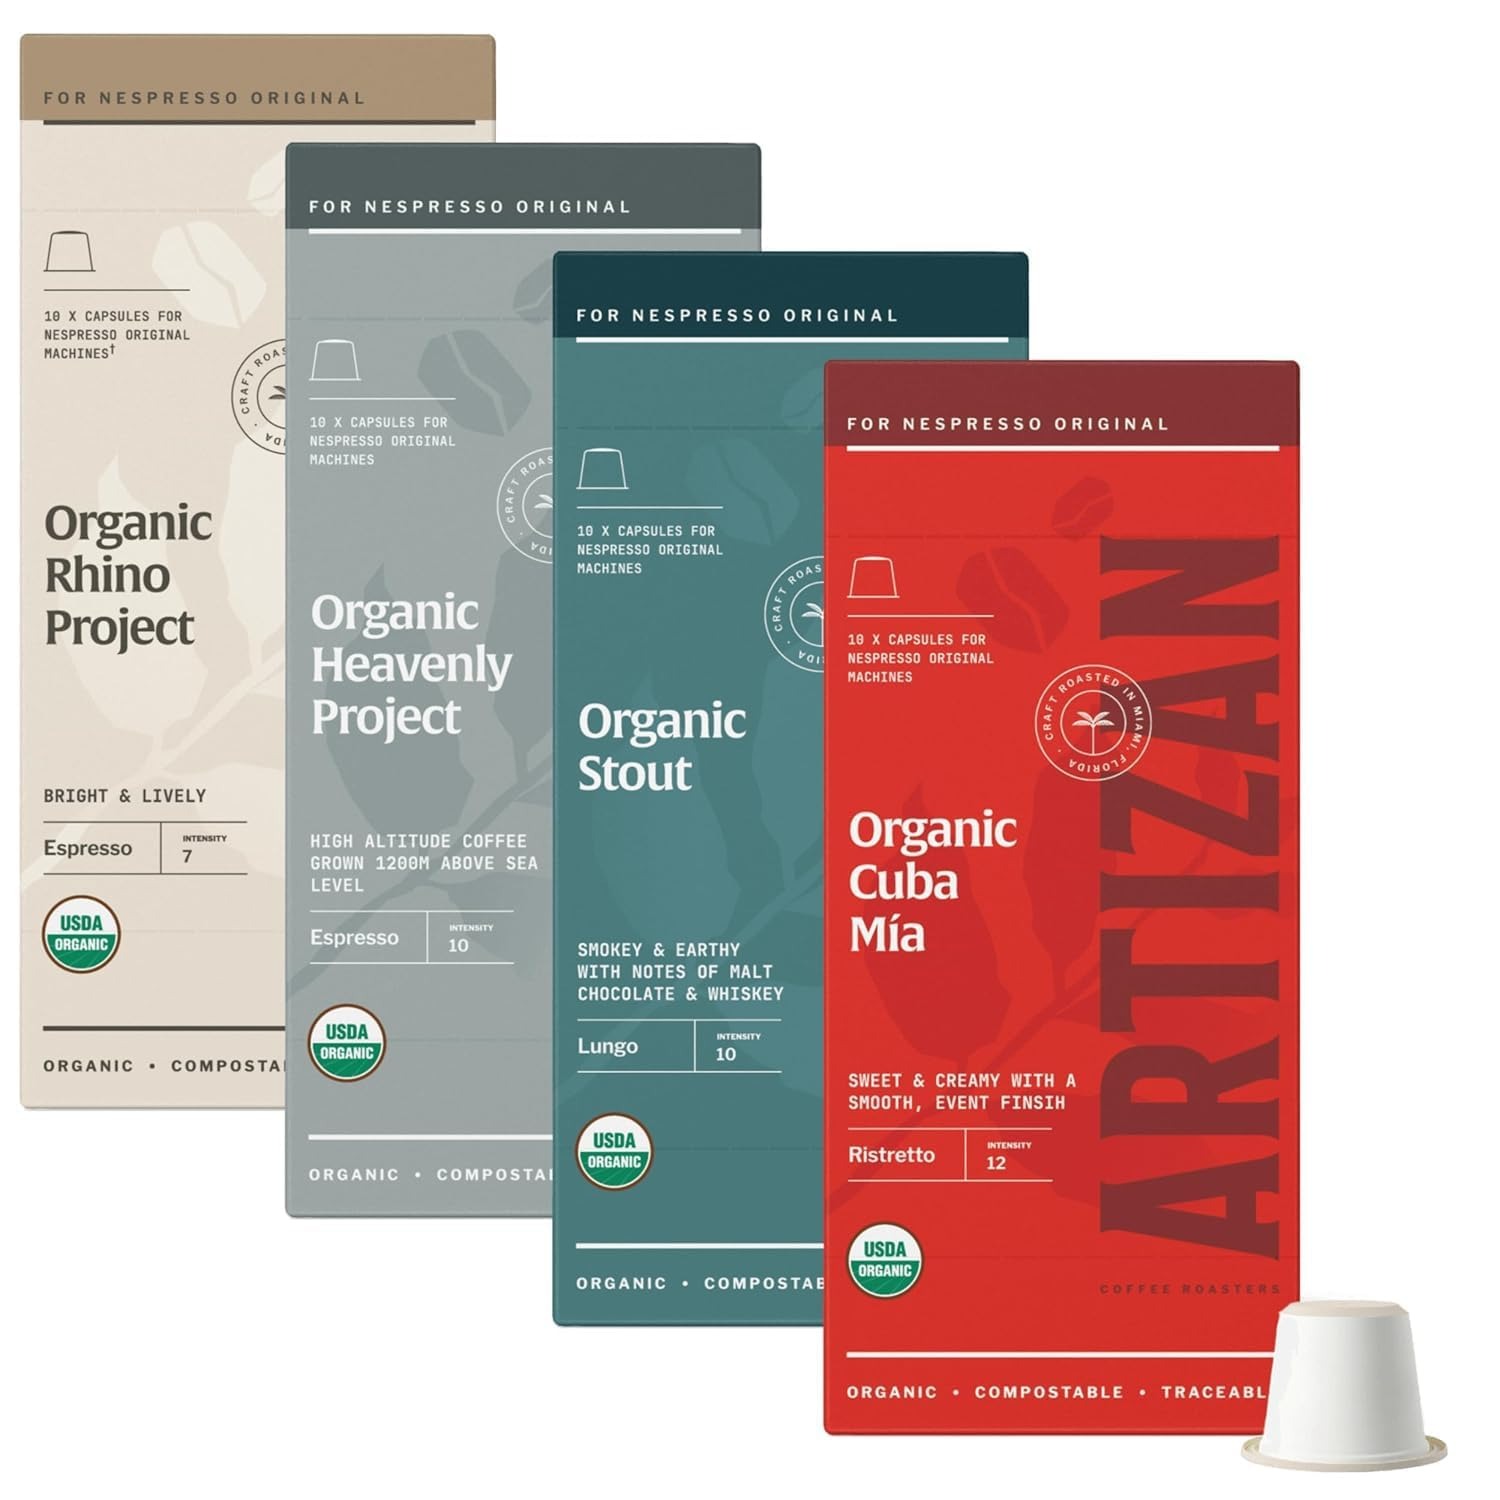
Item Name: Artizan Coffee USDA Organic Espresso Coffee Capsules For Nespresso Original | Signature Blend Variety | 40 Compatible Compostable Pods
Bullet Point 1: Compatible with Nespresso Original Machines: Artizan Coffee organic capsules are specifically designed to work seamlessly with Nespresso Original brewers, including Delonghi C190, D290, Citiz, CitiZ & Milk, Maestria, U, Le Cube, Inissia, Lattissima Plus, Lattissima Pro, Lattissima Touch, Lattissima One, Grand Lattissima, Pixie, KitchenAid, Prodigio, Expert, Essenza Mini, Essenza Plus, Creatista Uno, Creatista Plus, and Creatista Pro
Bullet Point 2: Roasting Facts – Split-Roasting Technique: Our Stout Espresso Blend is crafted using a complex, skilled process called "split-roasting." Each component in the blend is roasted at precise temperatures and durations, then blended to perfection for optimal flavor, body, and complexity
Bullet Point 3: Uncompromising Quality Guarantee: We select only the top 1% of coffee beans worldwide to craft our organic coffee. Grown through responsible organic farming, our beans are free from harmful fertilizers and chemicals, ensuring integrity for both your health and our coffee
Bullet Point 4: Mycotoxins-Free Assurance: Artizan Coffee goes the extra mile to guarantee safety and quality. We moisture test every batch to ensure levels below 13%, rigorously screen for four specific mycotoxins (Ochratochin A, Aflatoxin B1, Fumonisin B1, T-2), and roast every batch at over 415°F for more than 10 minutes to eliminate mycotoxins
Bullet Point 5: Freshly Roasted in South Florida: All Artizan Coffee products are roasted, distributed, and packaged fresh in our USDA organic-certified facility in South Florida, ensuring exceptional quality and flavor from farm to cup
Product Description: Signature Blend Variety Pack – Nespresso Compatible Capsules Explore a world of flavor with our Signature Blend Variety Pack, compatible with Nespresso Original machines. This curated selection includes one capsule each of our most iconic blends: Cuba Mia, Rhino Project, Heavenly Project, and Stout. Perfect for discovering your favorite blend or sharing the coffee journey with others. What’s Inside: Cuba Mia – Bold and full-bodied with notes of dark chocolate and molasses. Rhino Project – Bright and lively with hints of citrus and subtle floral undertones. Heavenly Project – Smooth and aromatic with chocolate and citrus notes. Stout – Smoky and earthy with a touch of malt chocolate and an oaky finish. Sustainability Meets Innovation Our capsules are crafted from 100% biobased materials, making them eco-friendly and home compostable. These innovative capsules preserve coffee freshness without relying on aluminum, fossil-based plastics, or GMOs. Key Features: 100% biobased and eco-friendly design. Certified compostable for home composting. Compatible with Nespresso Original machines. Free from aluminum, PLA, and GMOs. Unlike aluminum capsules, which depend on energy-intensive recycling processes with a substantial carbon footprint, our compostable capsules offer a truly sustainable solution. Enjoy premium coffee while reducing waste and supporting a greener planet—all from the comfort of your home. Discover the richness and diversity of Artizan Coffee’s Signature Blends and elevate your coffee ritual. Note: Not compatible with Nespresso Vertuo machines.
Value: 40.0
Unit: Count

Price: 31.8